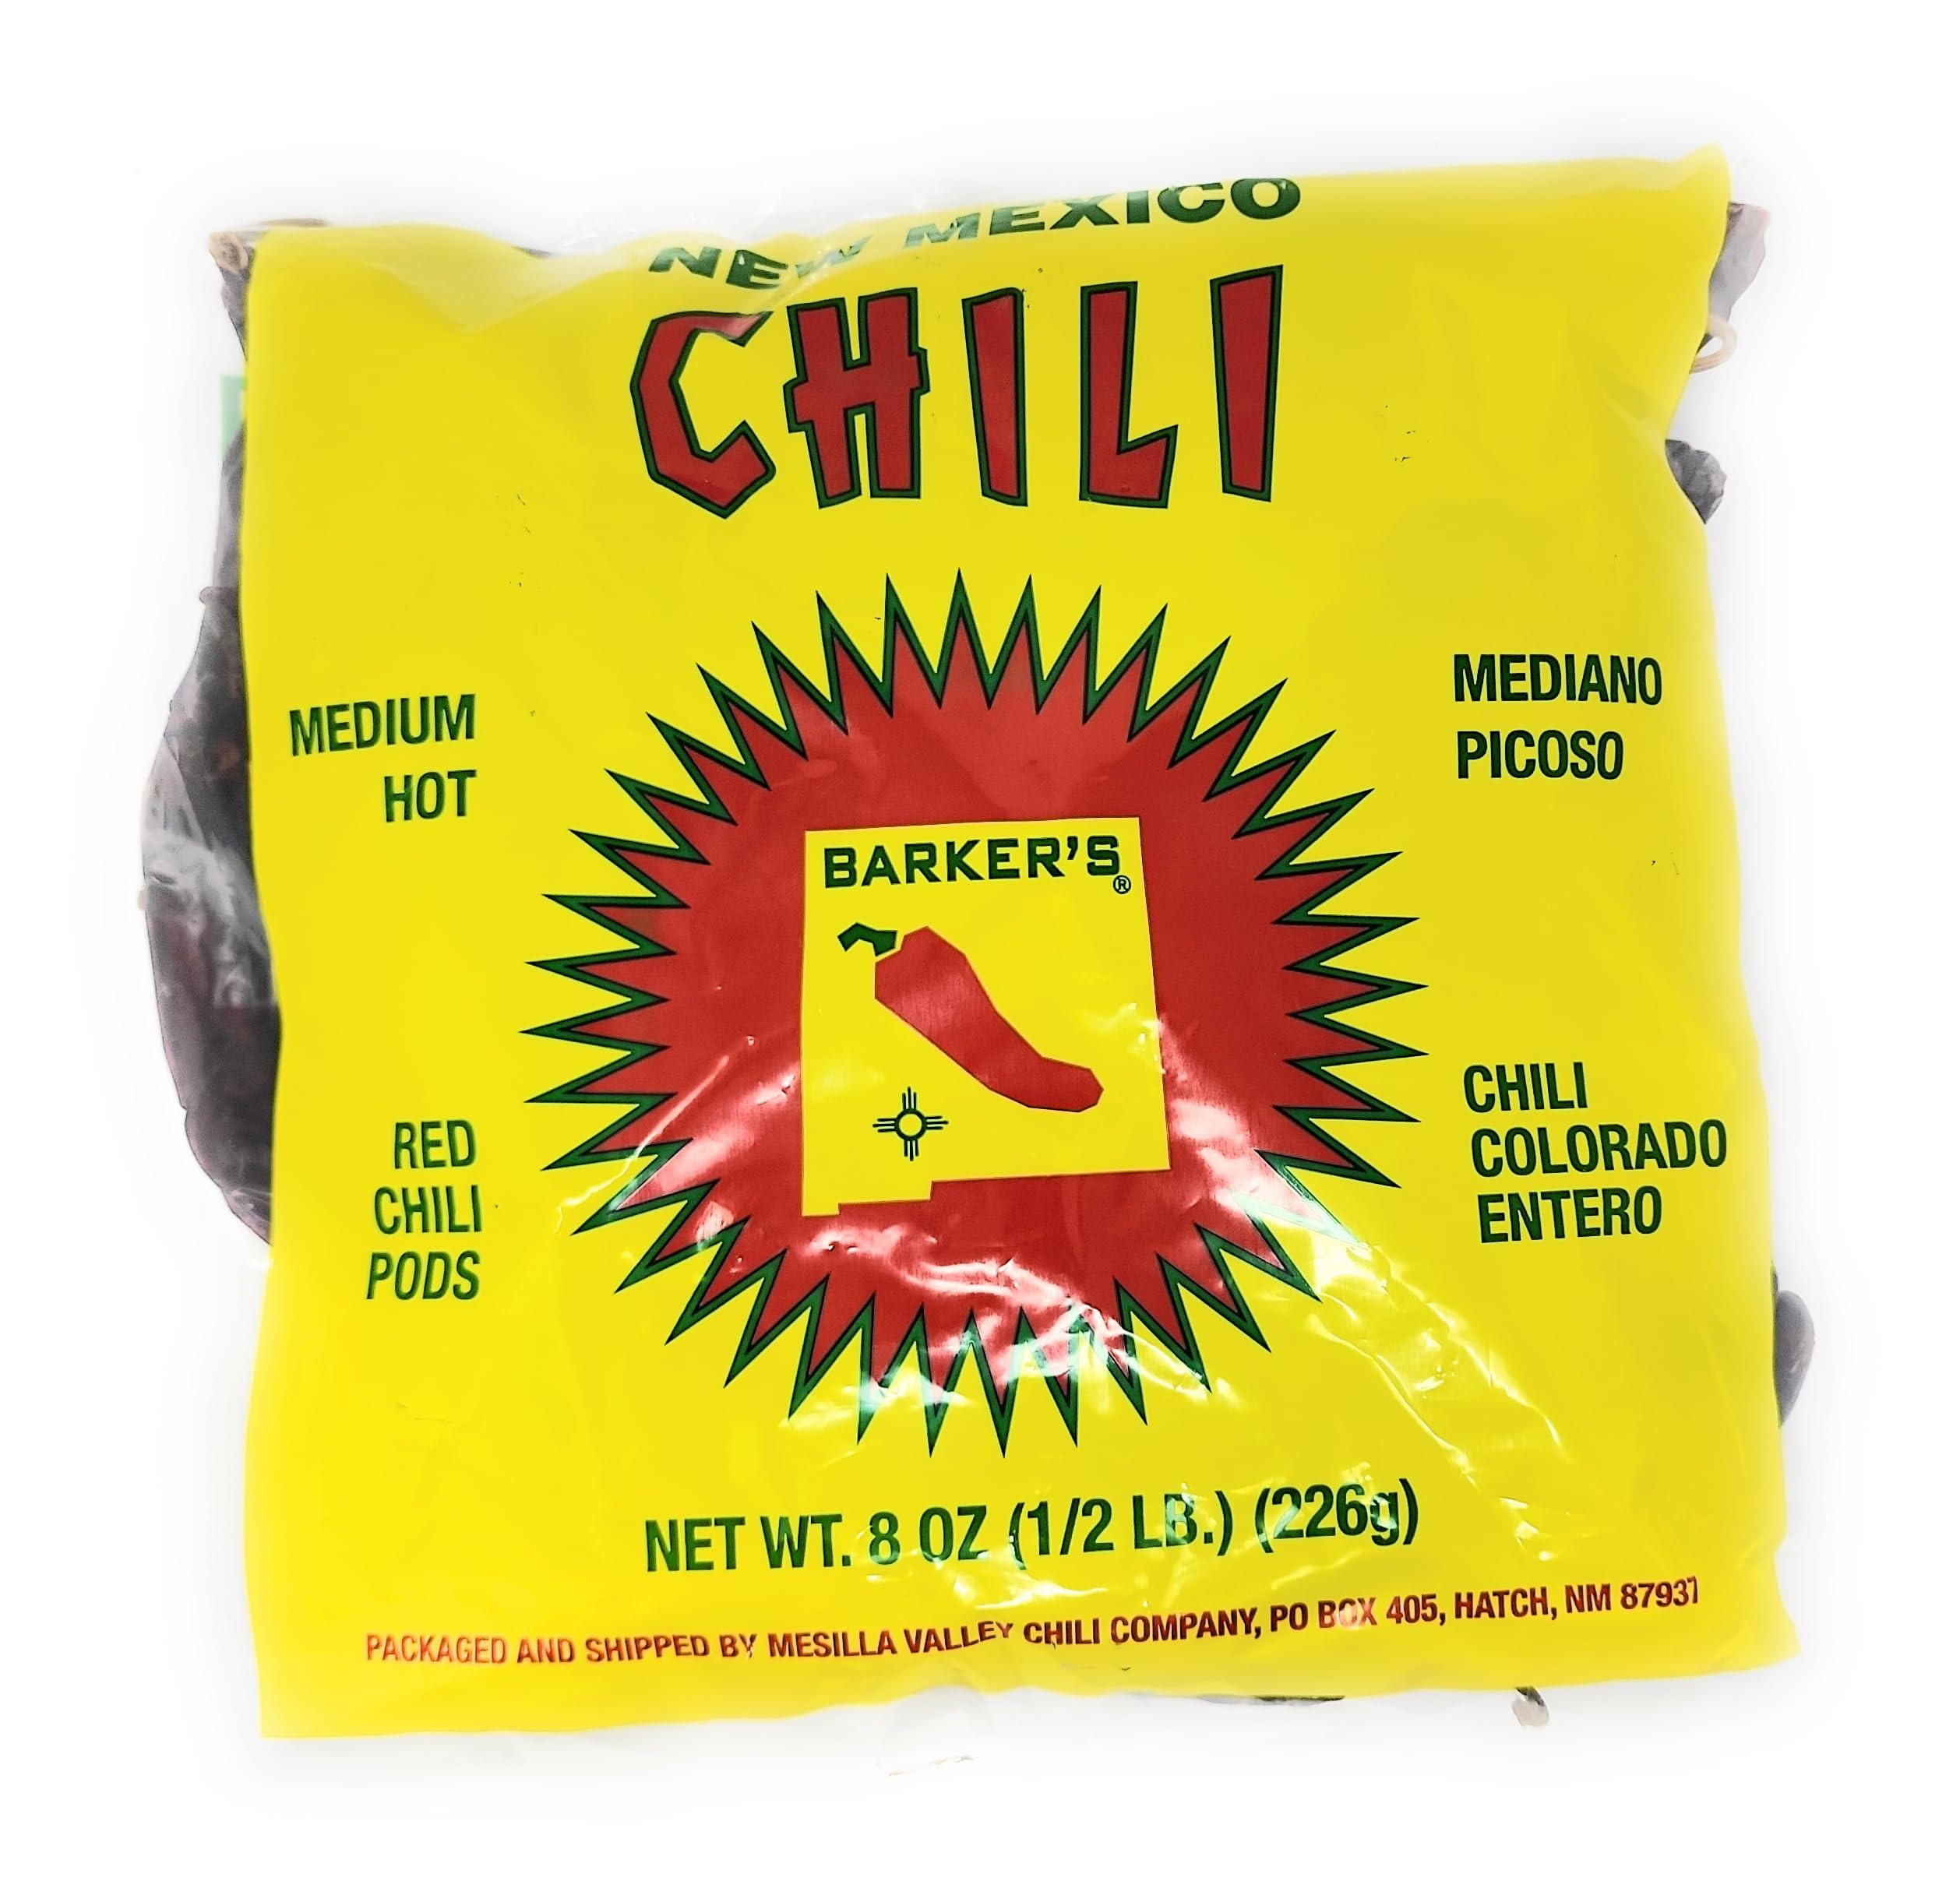
Item Name: Barker's Medium Spicy Dried Red Chili Pods From Hatch, New Mexico (8 oz.)
Bullet Point 1: Barker's Dried Red Chili Pods hail from the World Famous Hatch Valley Region of New Mexico. Chilis from this region are renowned for having the best taste, flavor and quality. Similar to champagne from France and Napa Valley grapes - you just can't find better chilis elsewhere!
Bullet Point 2: These chilis are versatile and great in soups, sauces, marinades, spice blends and of course your favorite pot of chili!
Bullet Point 3: You will have the true taste of the Southwest with Barker's Dried Chili Pods. Barker's Chili Pods have the perfect balance of flavor and heat! People will be dying for your secret ingredient!
Bullet Point 4: Boil and puree them with onions, garlic, and salt for Enchilada sauce or as a base for Chili Beans. Or simply grind them into a powder for a Red Chile flavor fresher than anything you'll find at the grocery store.
Bullet Point 5: Natural Product with NO Preservatives. Grown in Hatch Valley, NM, USA!
Product Description: Chili Powder Spices And Herbs
Value: 8.0
Unit: Ounce

Price: 8.26